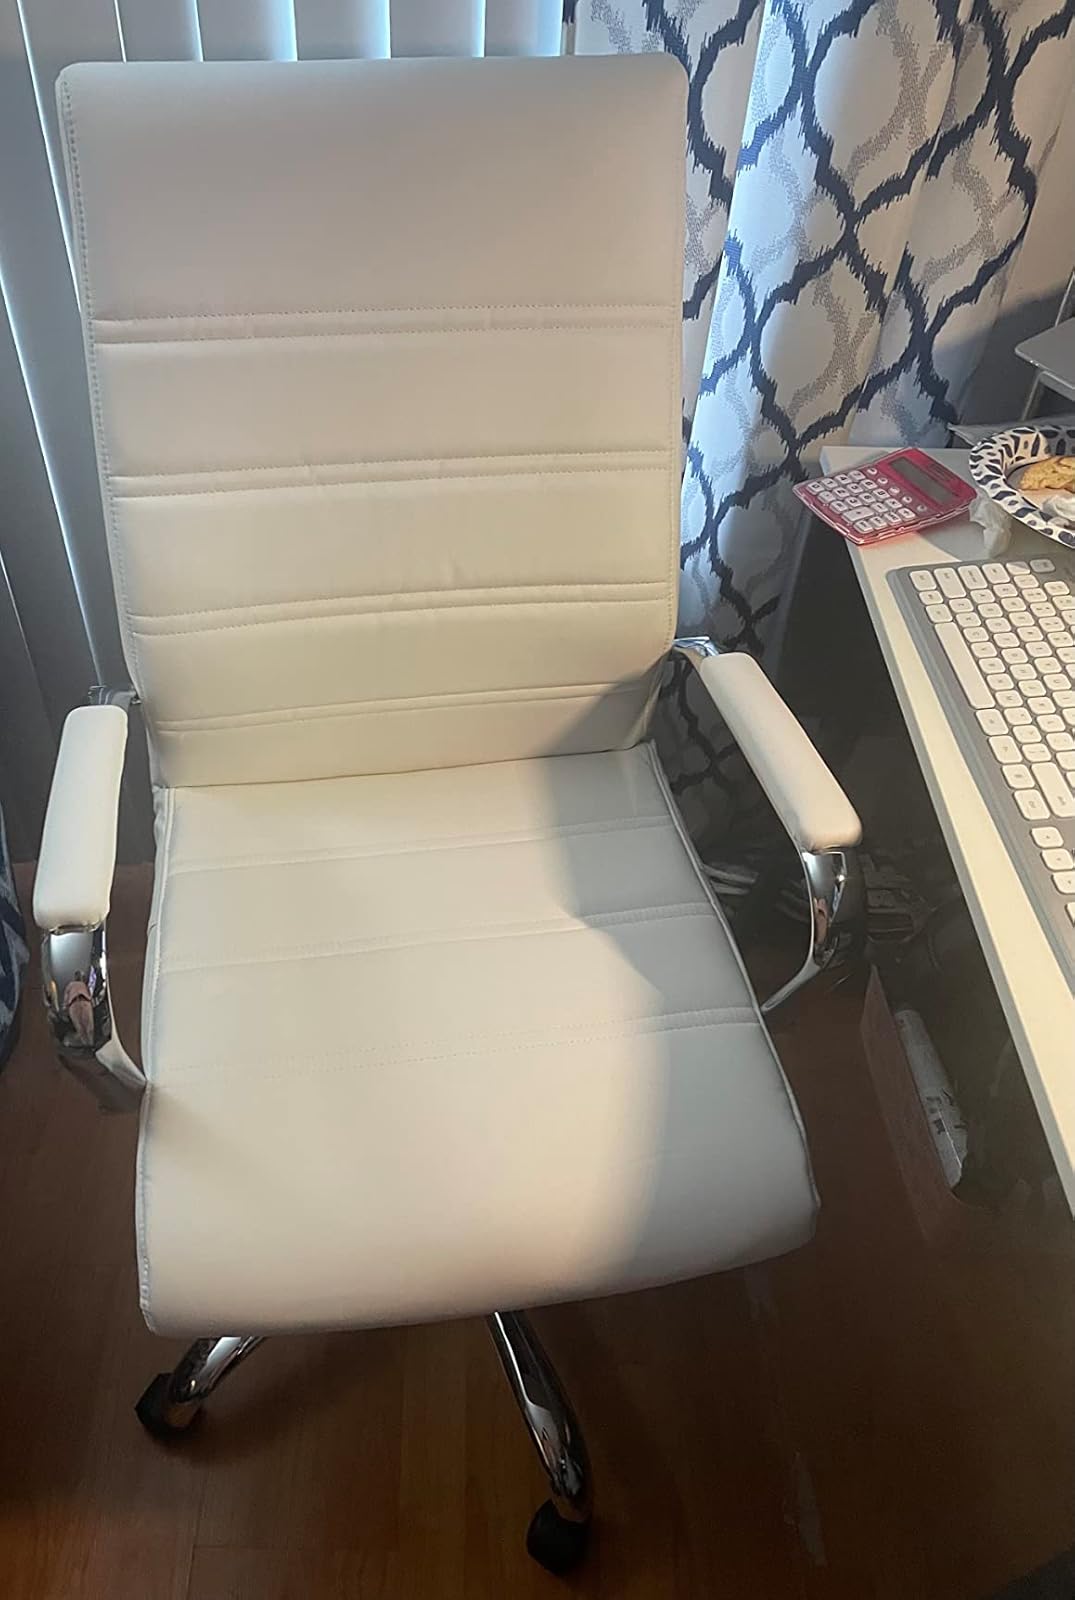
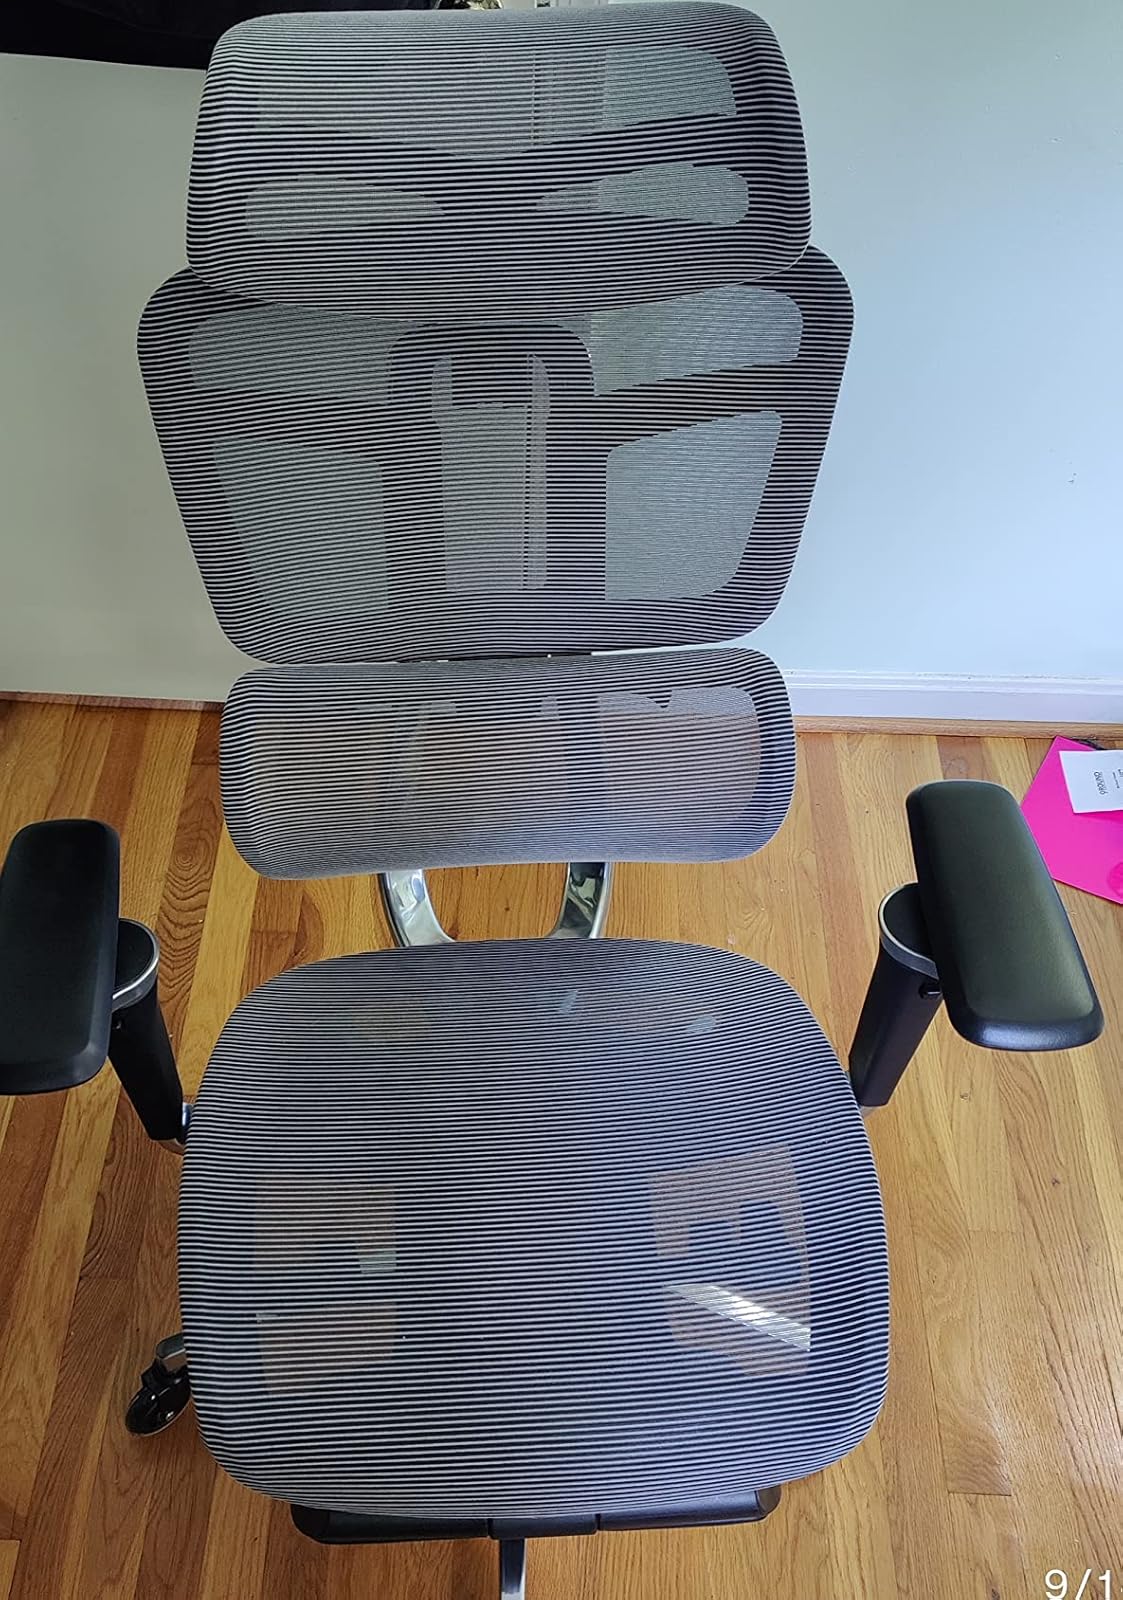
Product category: items_chair
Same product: no